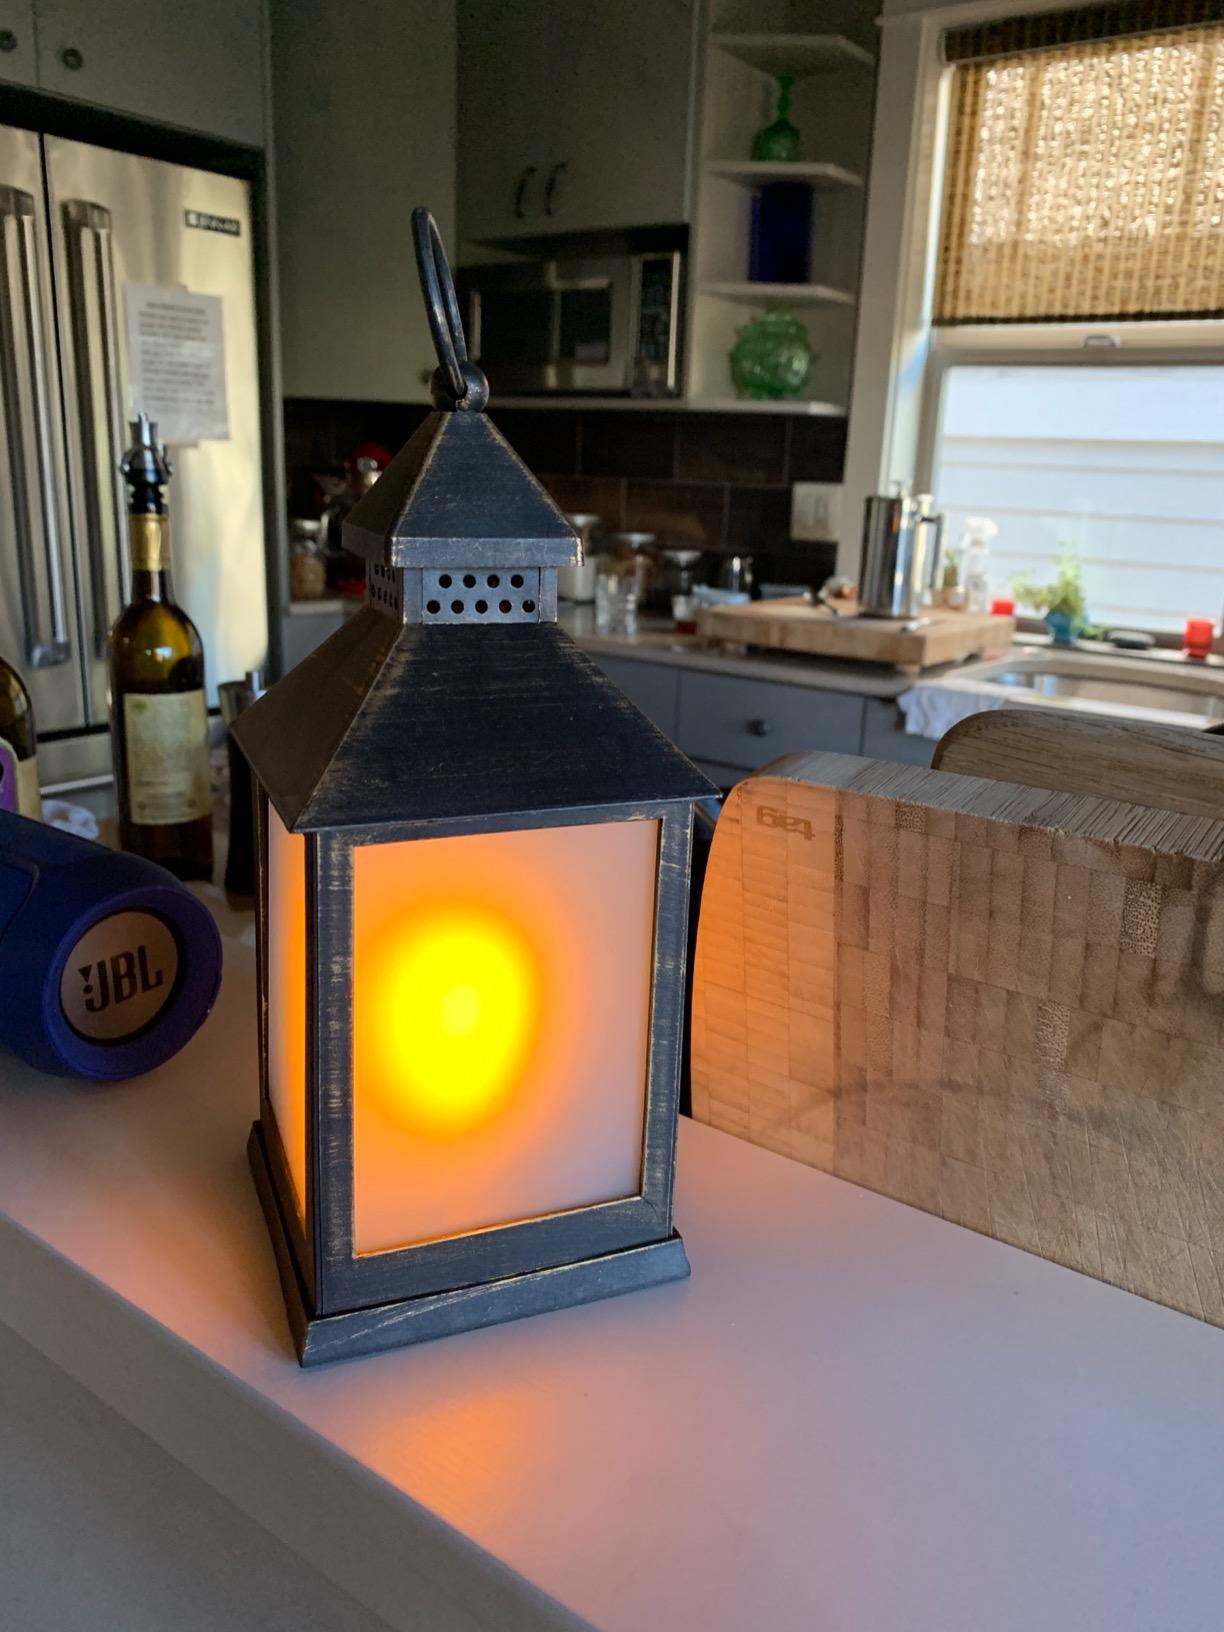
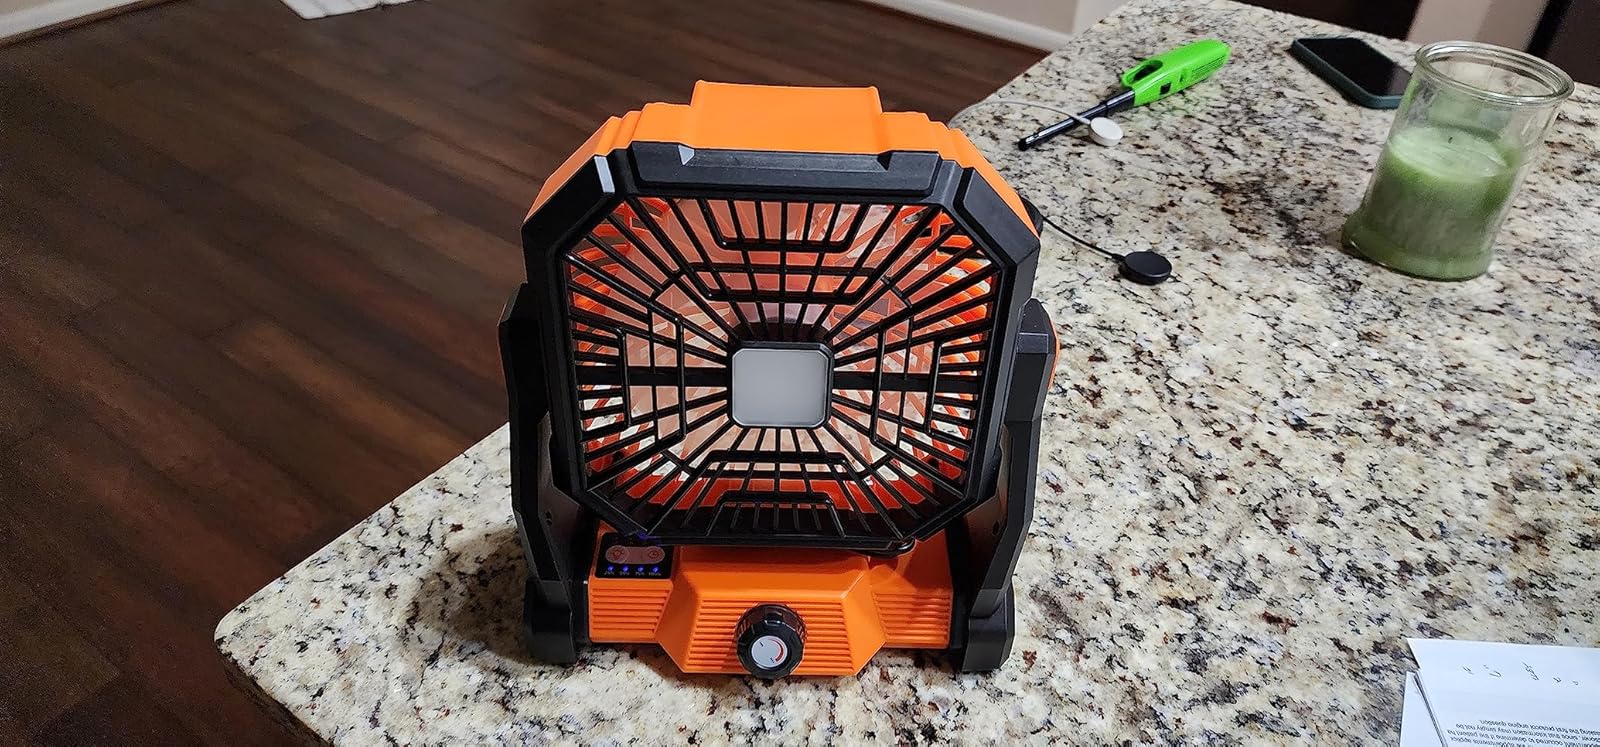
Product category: lantern
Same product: no